Asha Parekh

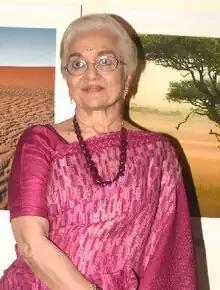
Parekh at an event in 2019

Parekh is regarded as one of the most accomplished actors of Hindi cinema. In 2022, she was placed in "Outlook India"s "75 Best Bollywood Actresses" list. One of the highest paid of late 1960s to early 1970s, Parekh appeared in "Box Office India"s "Top Actresses" list seven times, from 1966 to 1972 and topped the list twice (1967-1968). In 2022, at 53rd International Film Festival of India, a retrospective was organised in her honour, where three of her films were screened. In her honour, Parekh's hand-print was unveiled at Walk of the Stars at Bandra Bandstand.